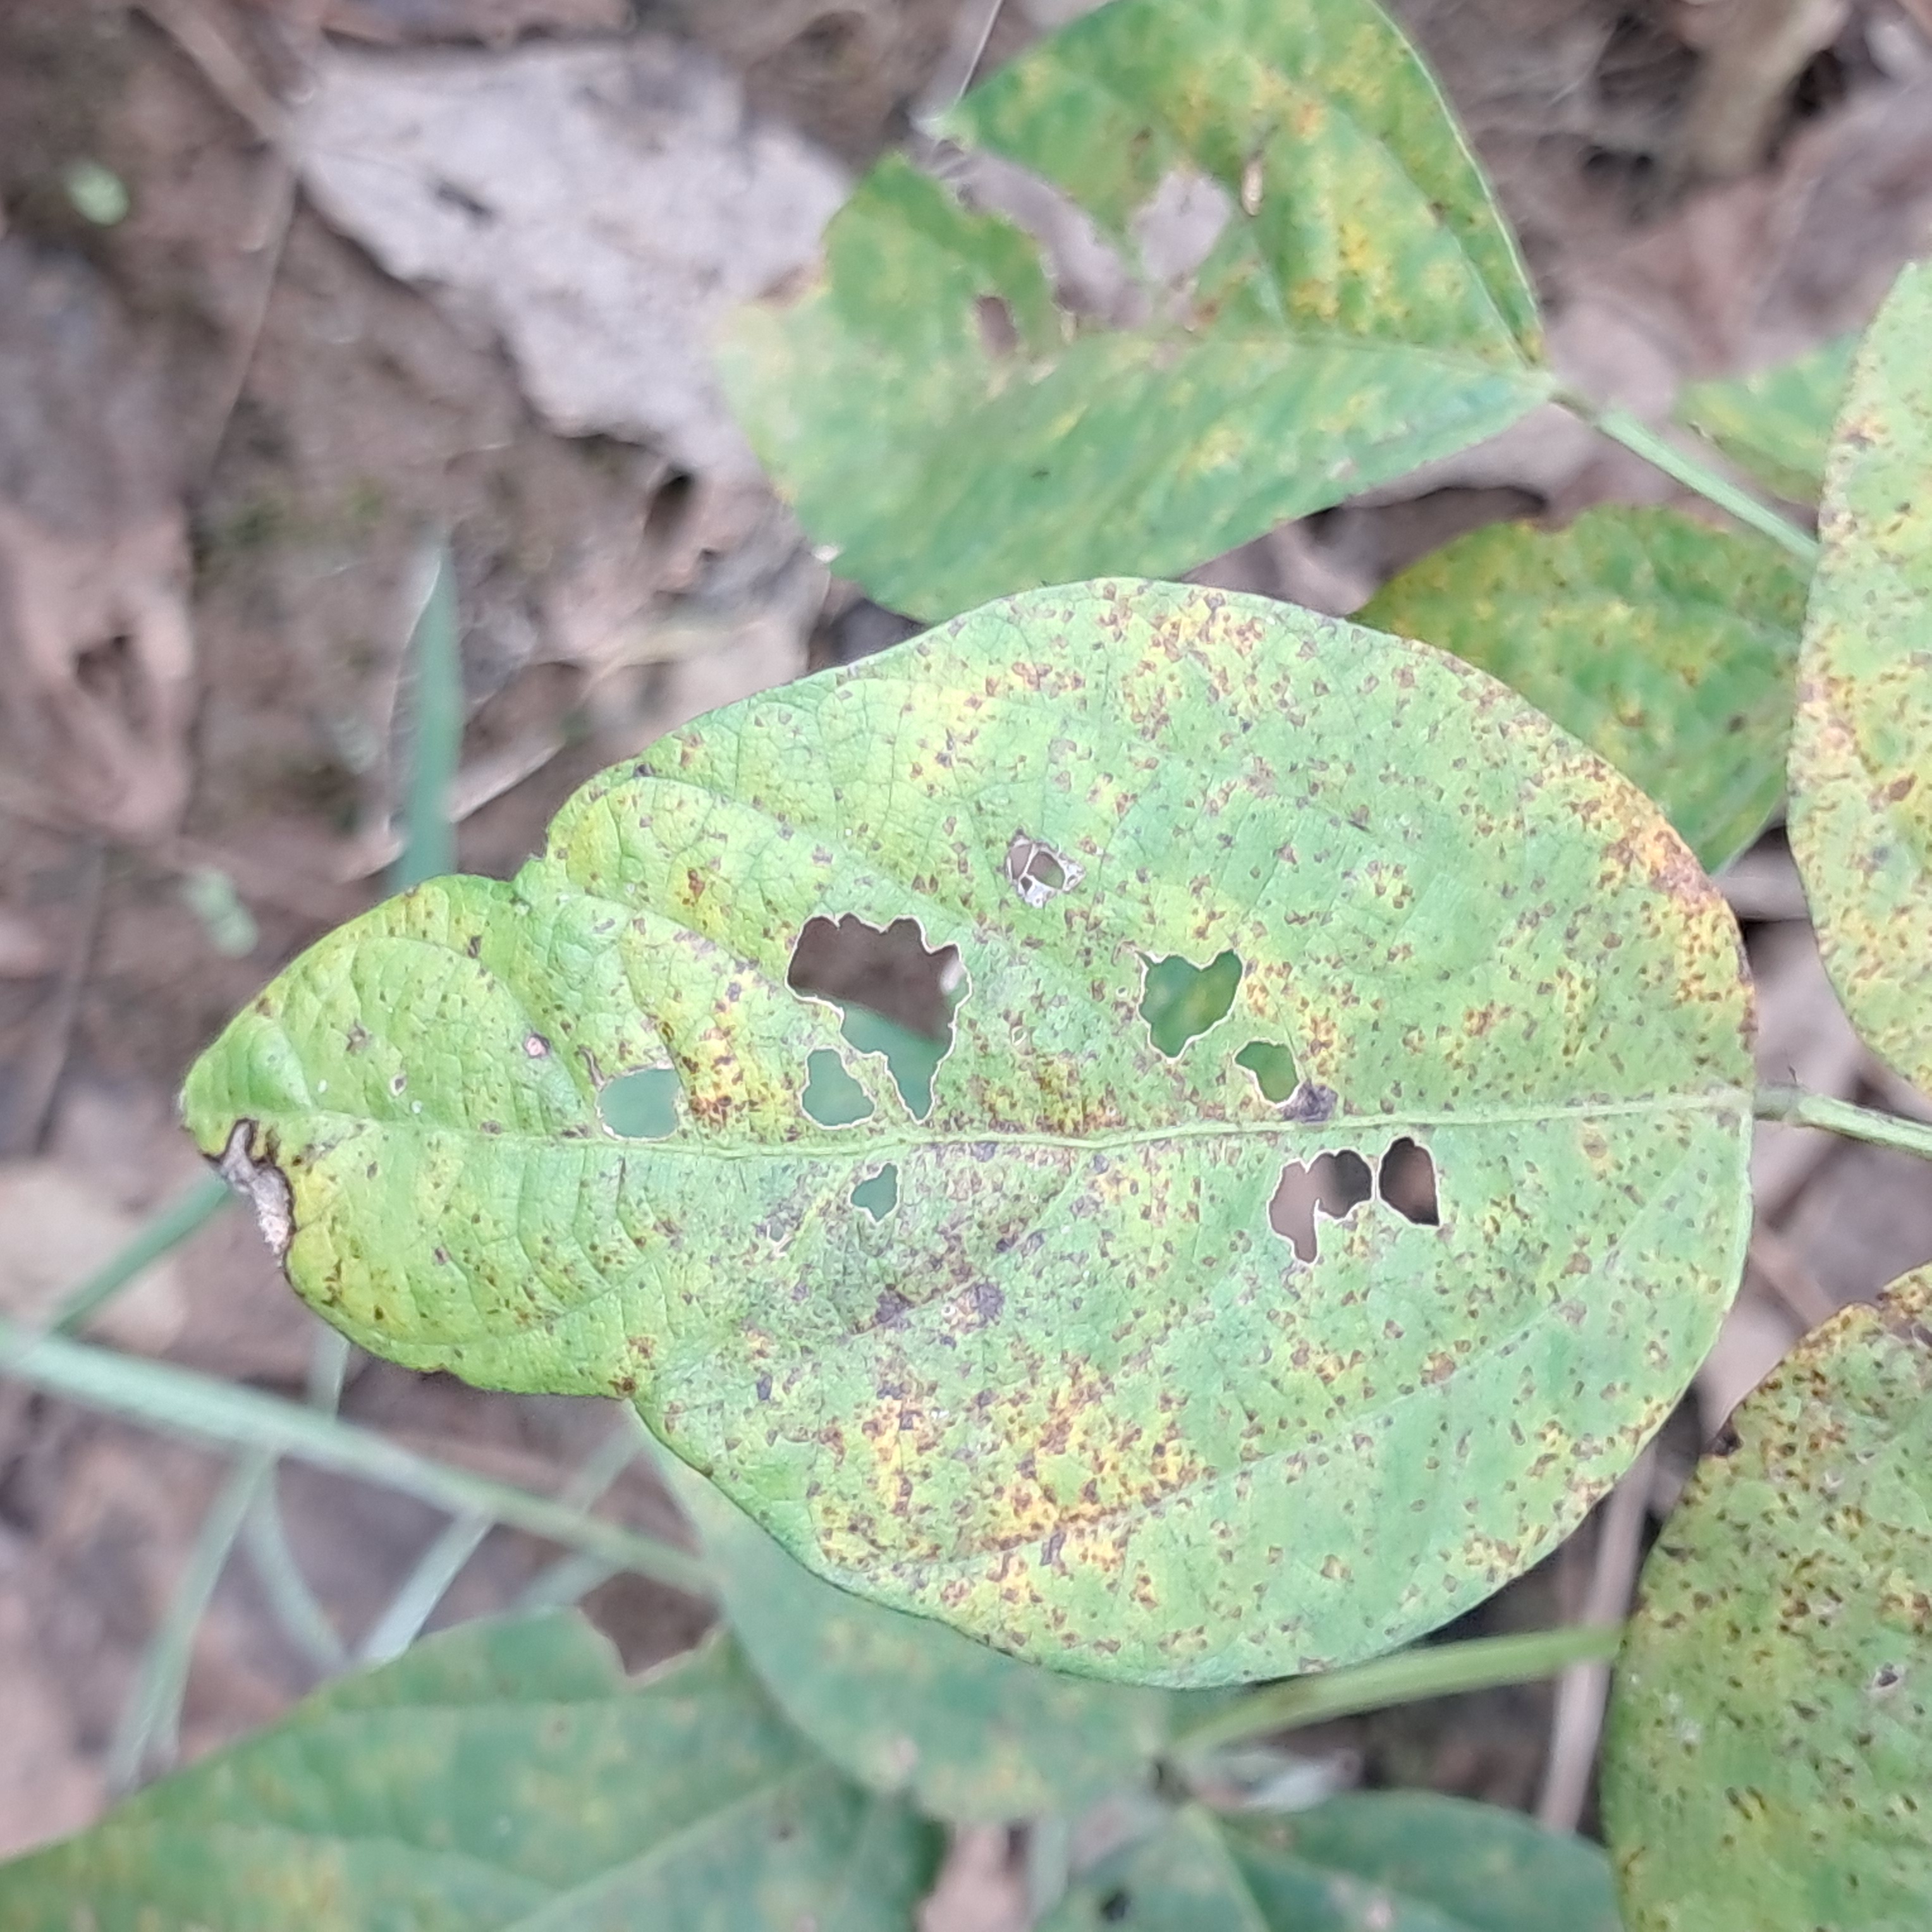
Label: Rust